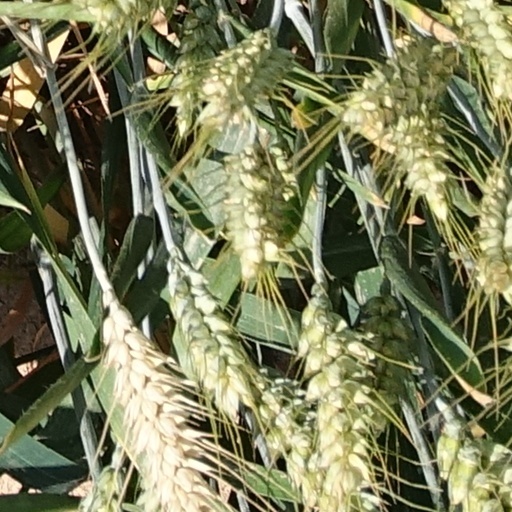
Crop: wheat